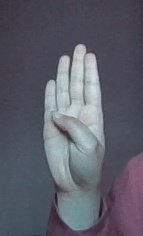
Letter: kaaf